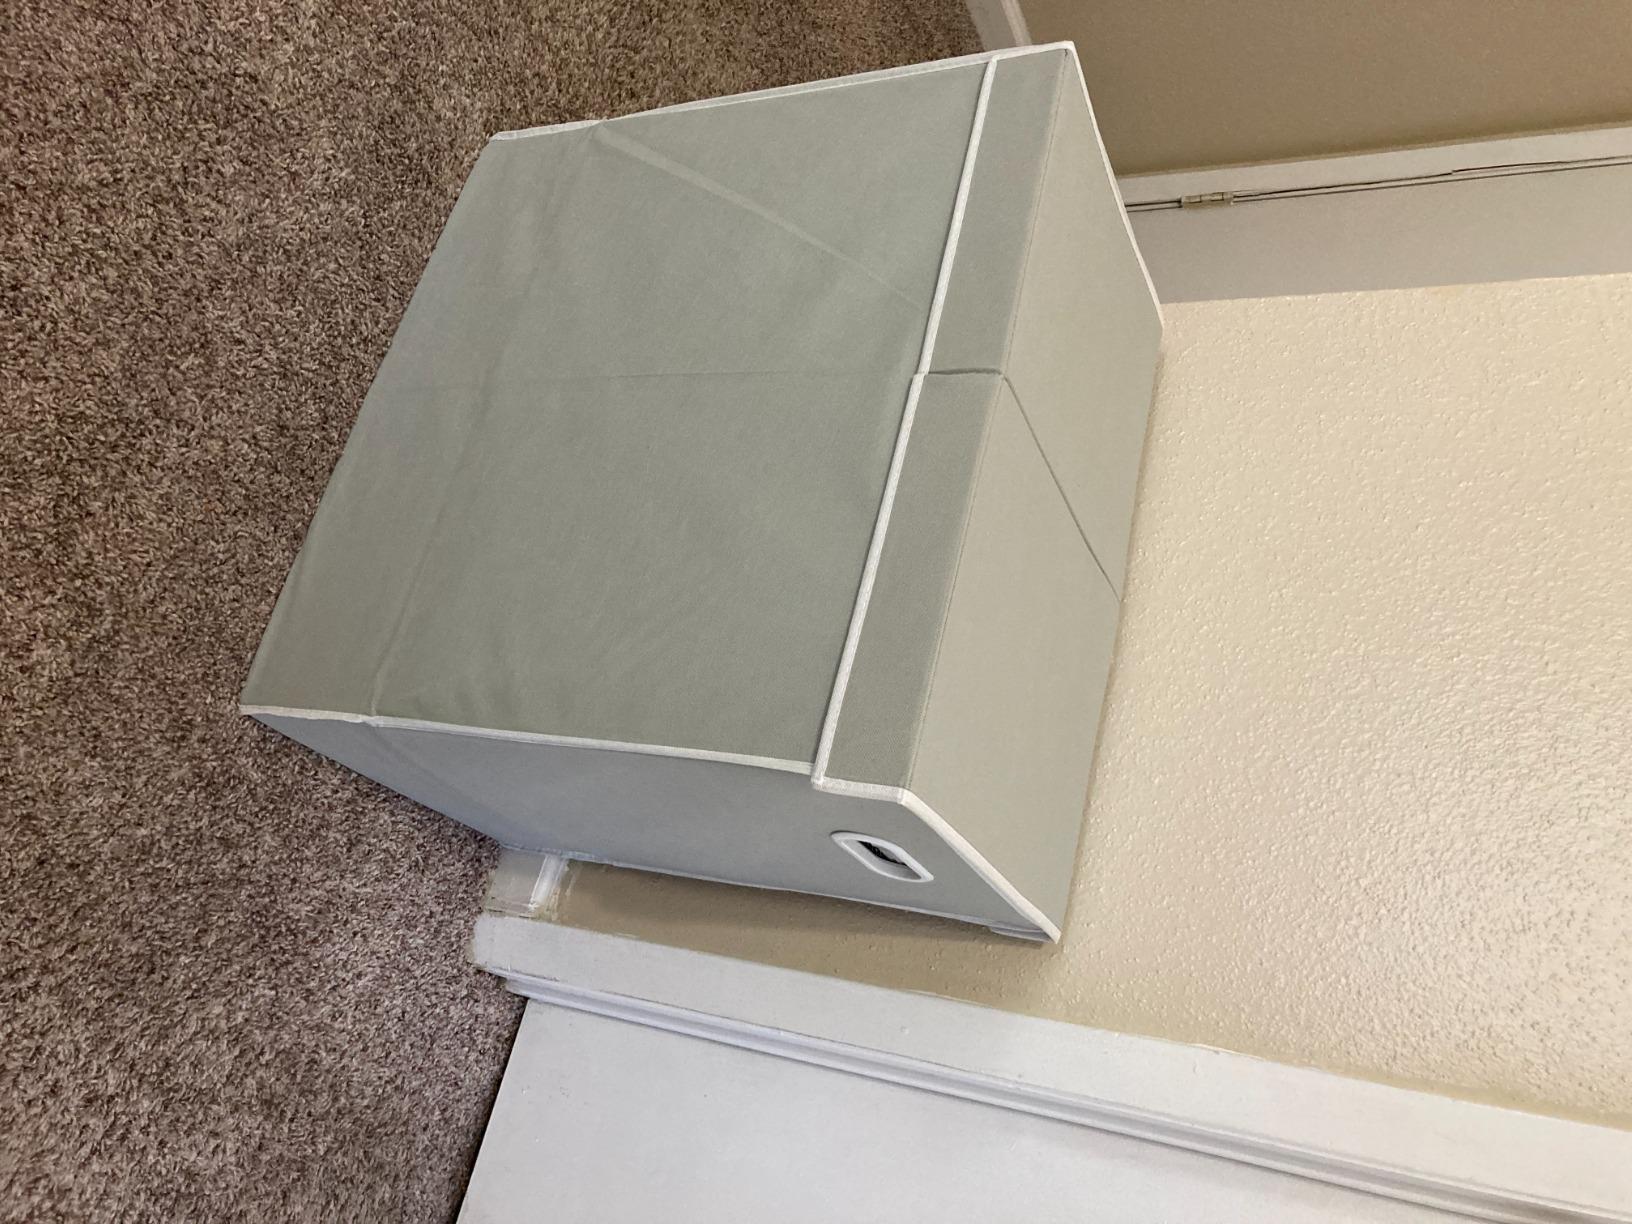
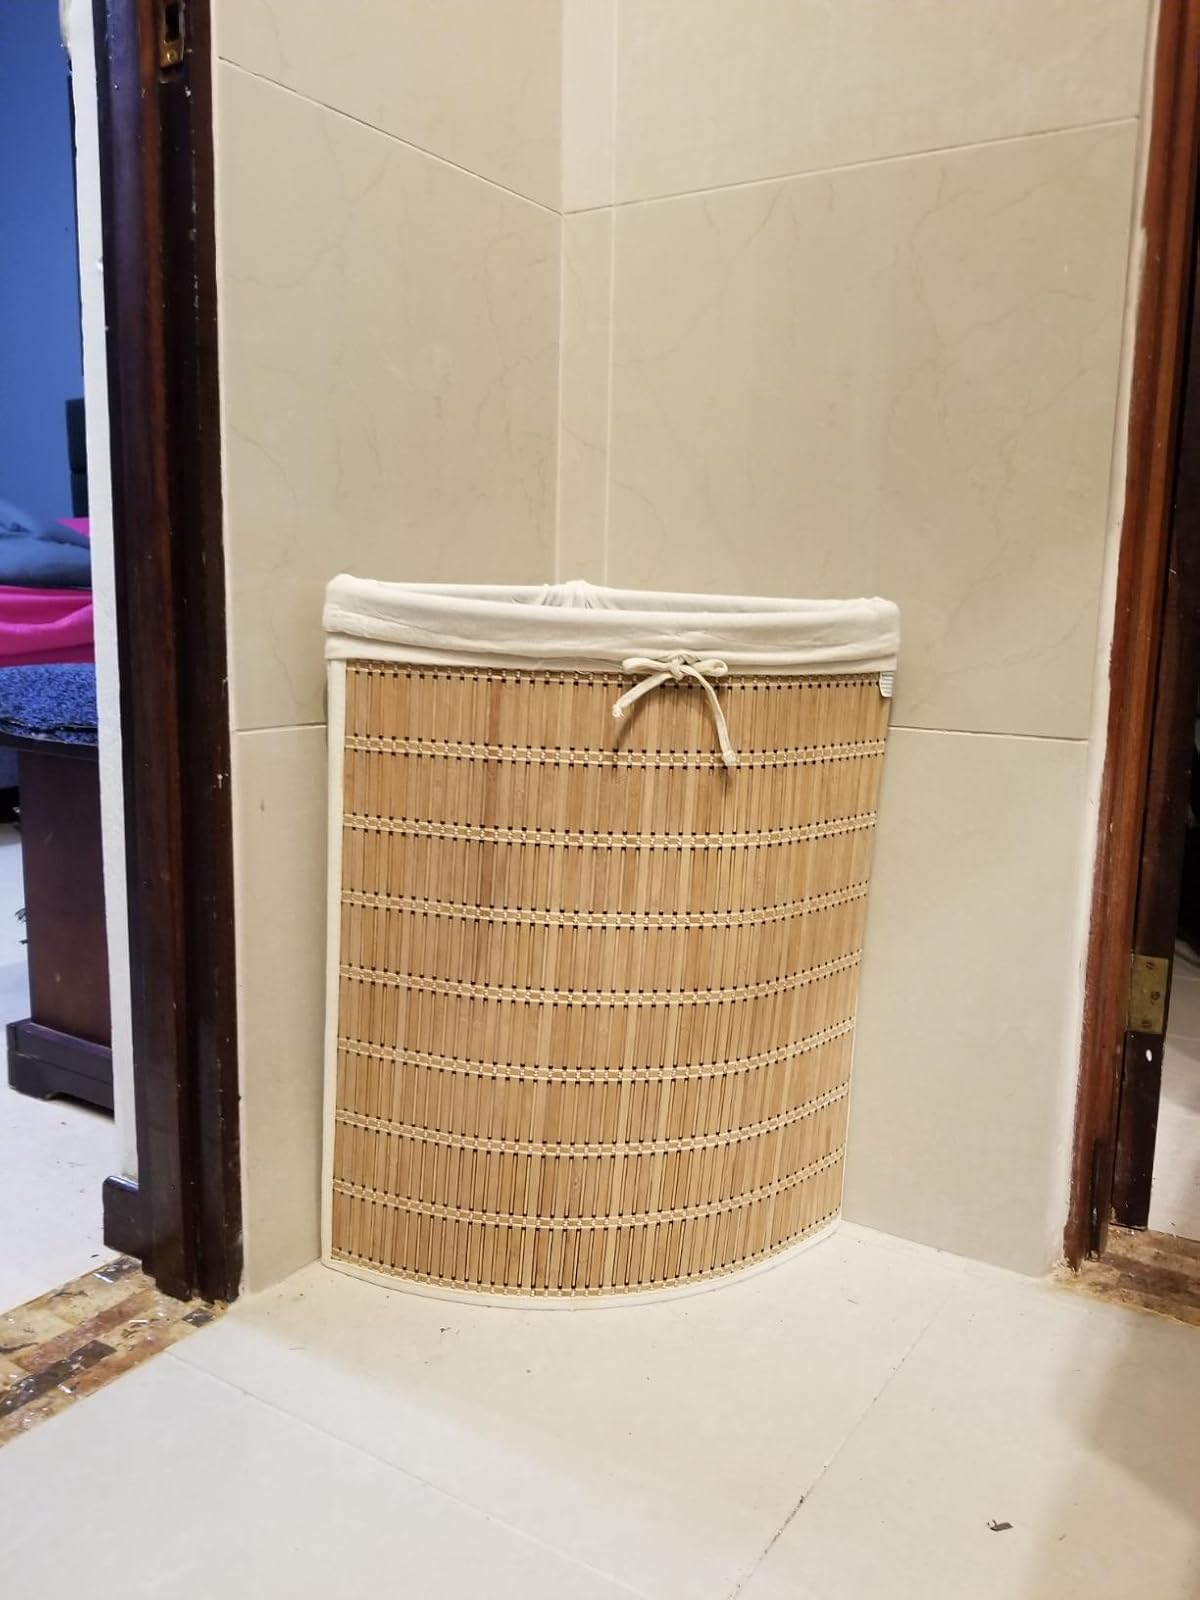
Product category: items_hamper
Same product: no